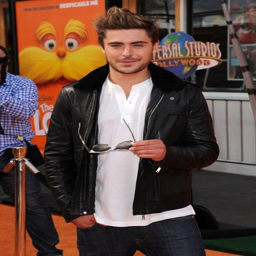
actor at the premiere of animation film